4th Horse (Hodson's Horse)

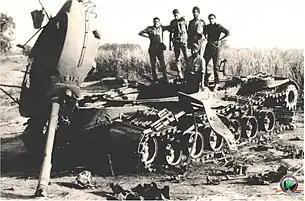
Officers and Jawans of 4 Horse standing on a destroyed Pakistani tank during the 1965 Indo-Pak War

On 30 September, in an action where 9th Hodson's Horse was leading, Major MD Vigors commanding ‘D’ Squadron got an input of 70 Turkish soldiers advancing to Kiswe. In a number of more actions that ensued, not only those 70 but a total of 900 Turkish soldiers with a lot of arms and equipment were captured. Turkish Army had lost most of its soldiers, but Gen Allenby decided to finish the rest of the Turkish Army. Around Aleppo, there were about 20,000 Germans and Turkish soldiers, of which 8000 had already lost hope. On 20 March the Division advanced towards Aleppo. On 26 October, 9 Hodson's Horse was inducted into Aleppo and by 31 October the Turkish Army surrendered. In these 38 days, the Regiment covered a total of 567 miles and made a major contribution to the Division's tally of 1100 prisoners of war and 58 canons. The battle honours awarded to 9th Hodson's Horse in the Middle Eastern theatre were Megiddo, Palestine, Sharon, Damascus, Khan-Baghdadi and Mesopotamia. The regiment continued to stay in the Middle East after the war and returned to India in December 1920. The regiment's overseas tenure of five years was the longest for a cavalry regiment in the British Indian Army.